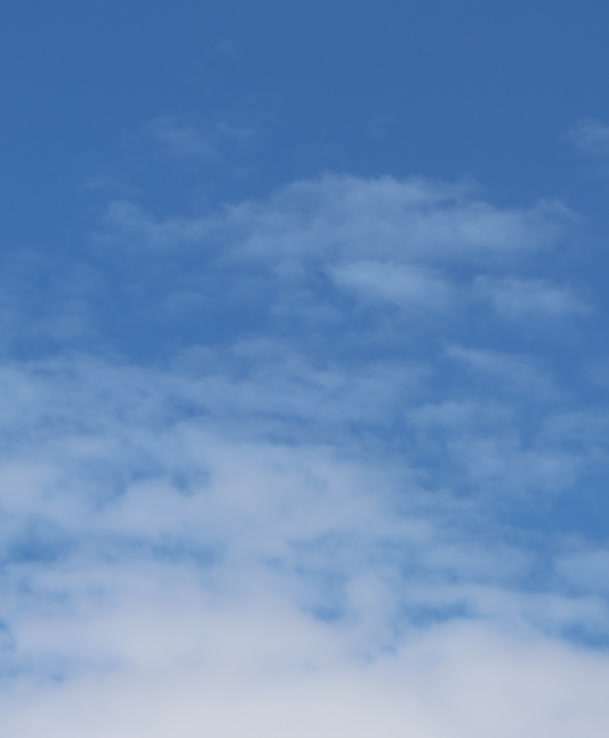
Cloud type: Altocumulus